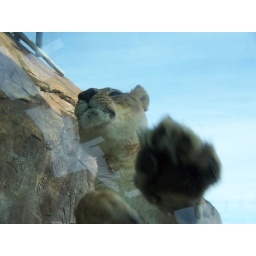
Nemesis standing over me and swatting the glass